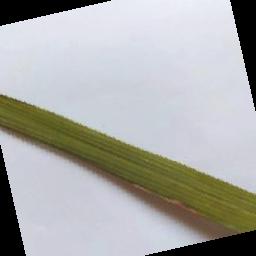
Label: Rice___Brown_Spot